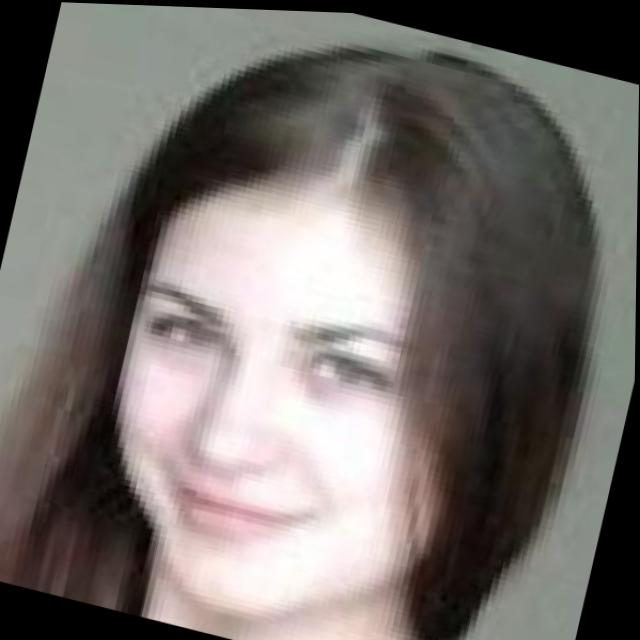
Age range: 13-20